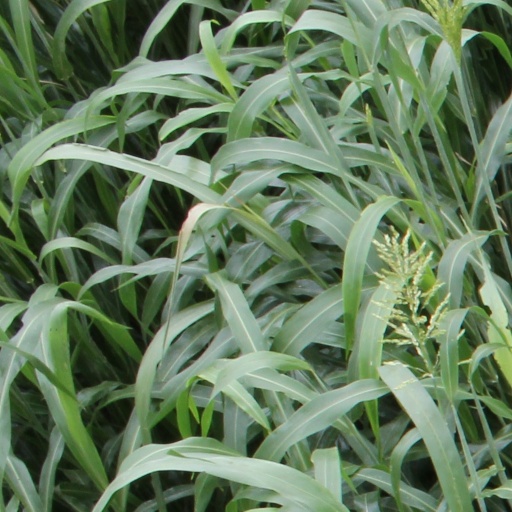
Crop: sorghum